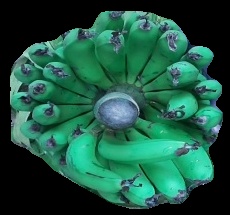
Variety: pachbale
Grade: grade2